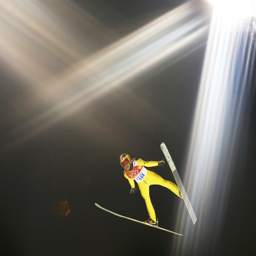
winner of the silver and bronze medals ski jumper